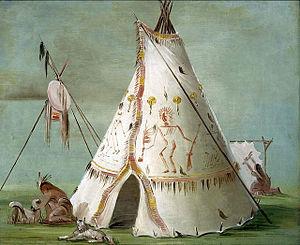
Les Crows, également appelés Corbeaux, Absaroka ou Absáalooke, sont une tribu amérindienne qui vivait historiquement dans la vallée de la rivière Yellowstone, et qui ont été déportés par le gouvernement des États-Unis dans une réserve au sud de Billings. Le centre politique des Crows est situé à Crow Agency. La tribu accueille tous les ans un grand rassemblement mêlant pow-wow, rodéo et parade ; c'est la Crow Fair qui se tient chaque année à Crow Agency en août.